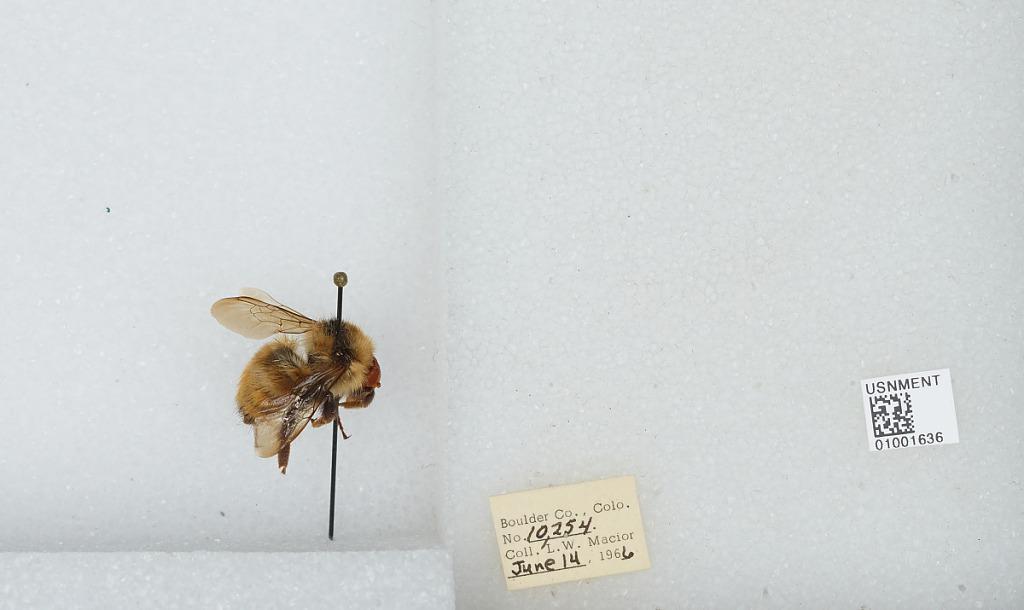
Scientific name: Bombus (Pyrobombus) centralis Cresson
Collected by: L. Macior
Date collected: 1966-6-14
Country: United States
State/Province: Colorado
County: Boulder
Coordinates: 40.09, -105.36